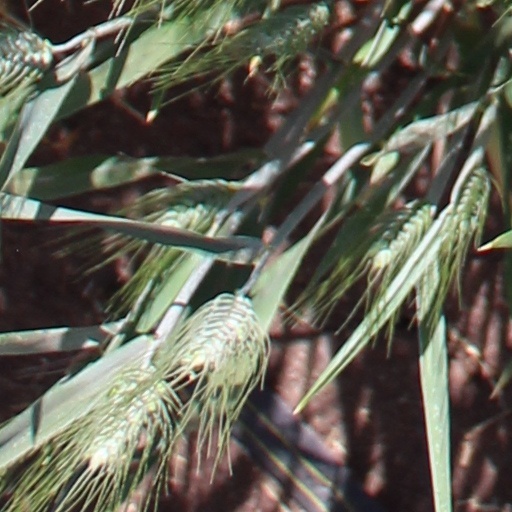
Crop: wheat